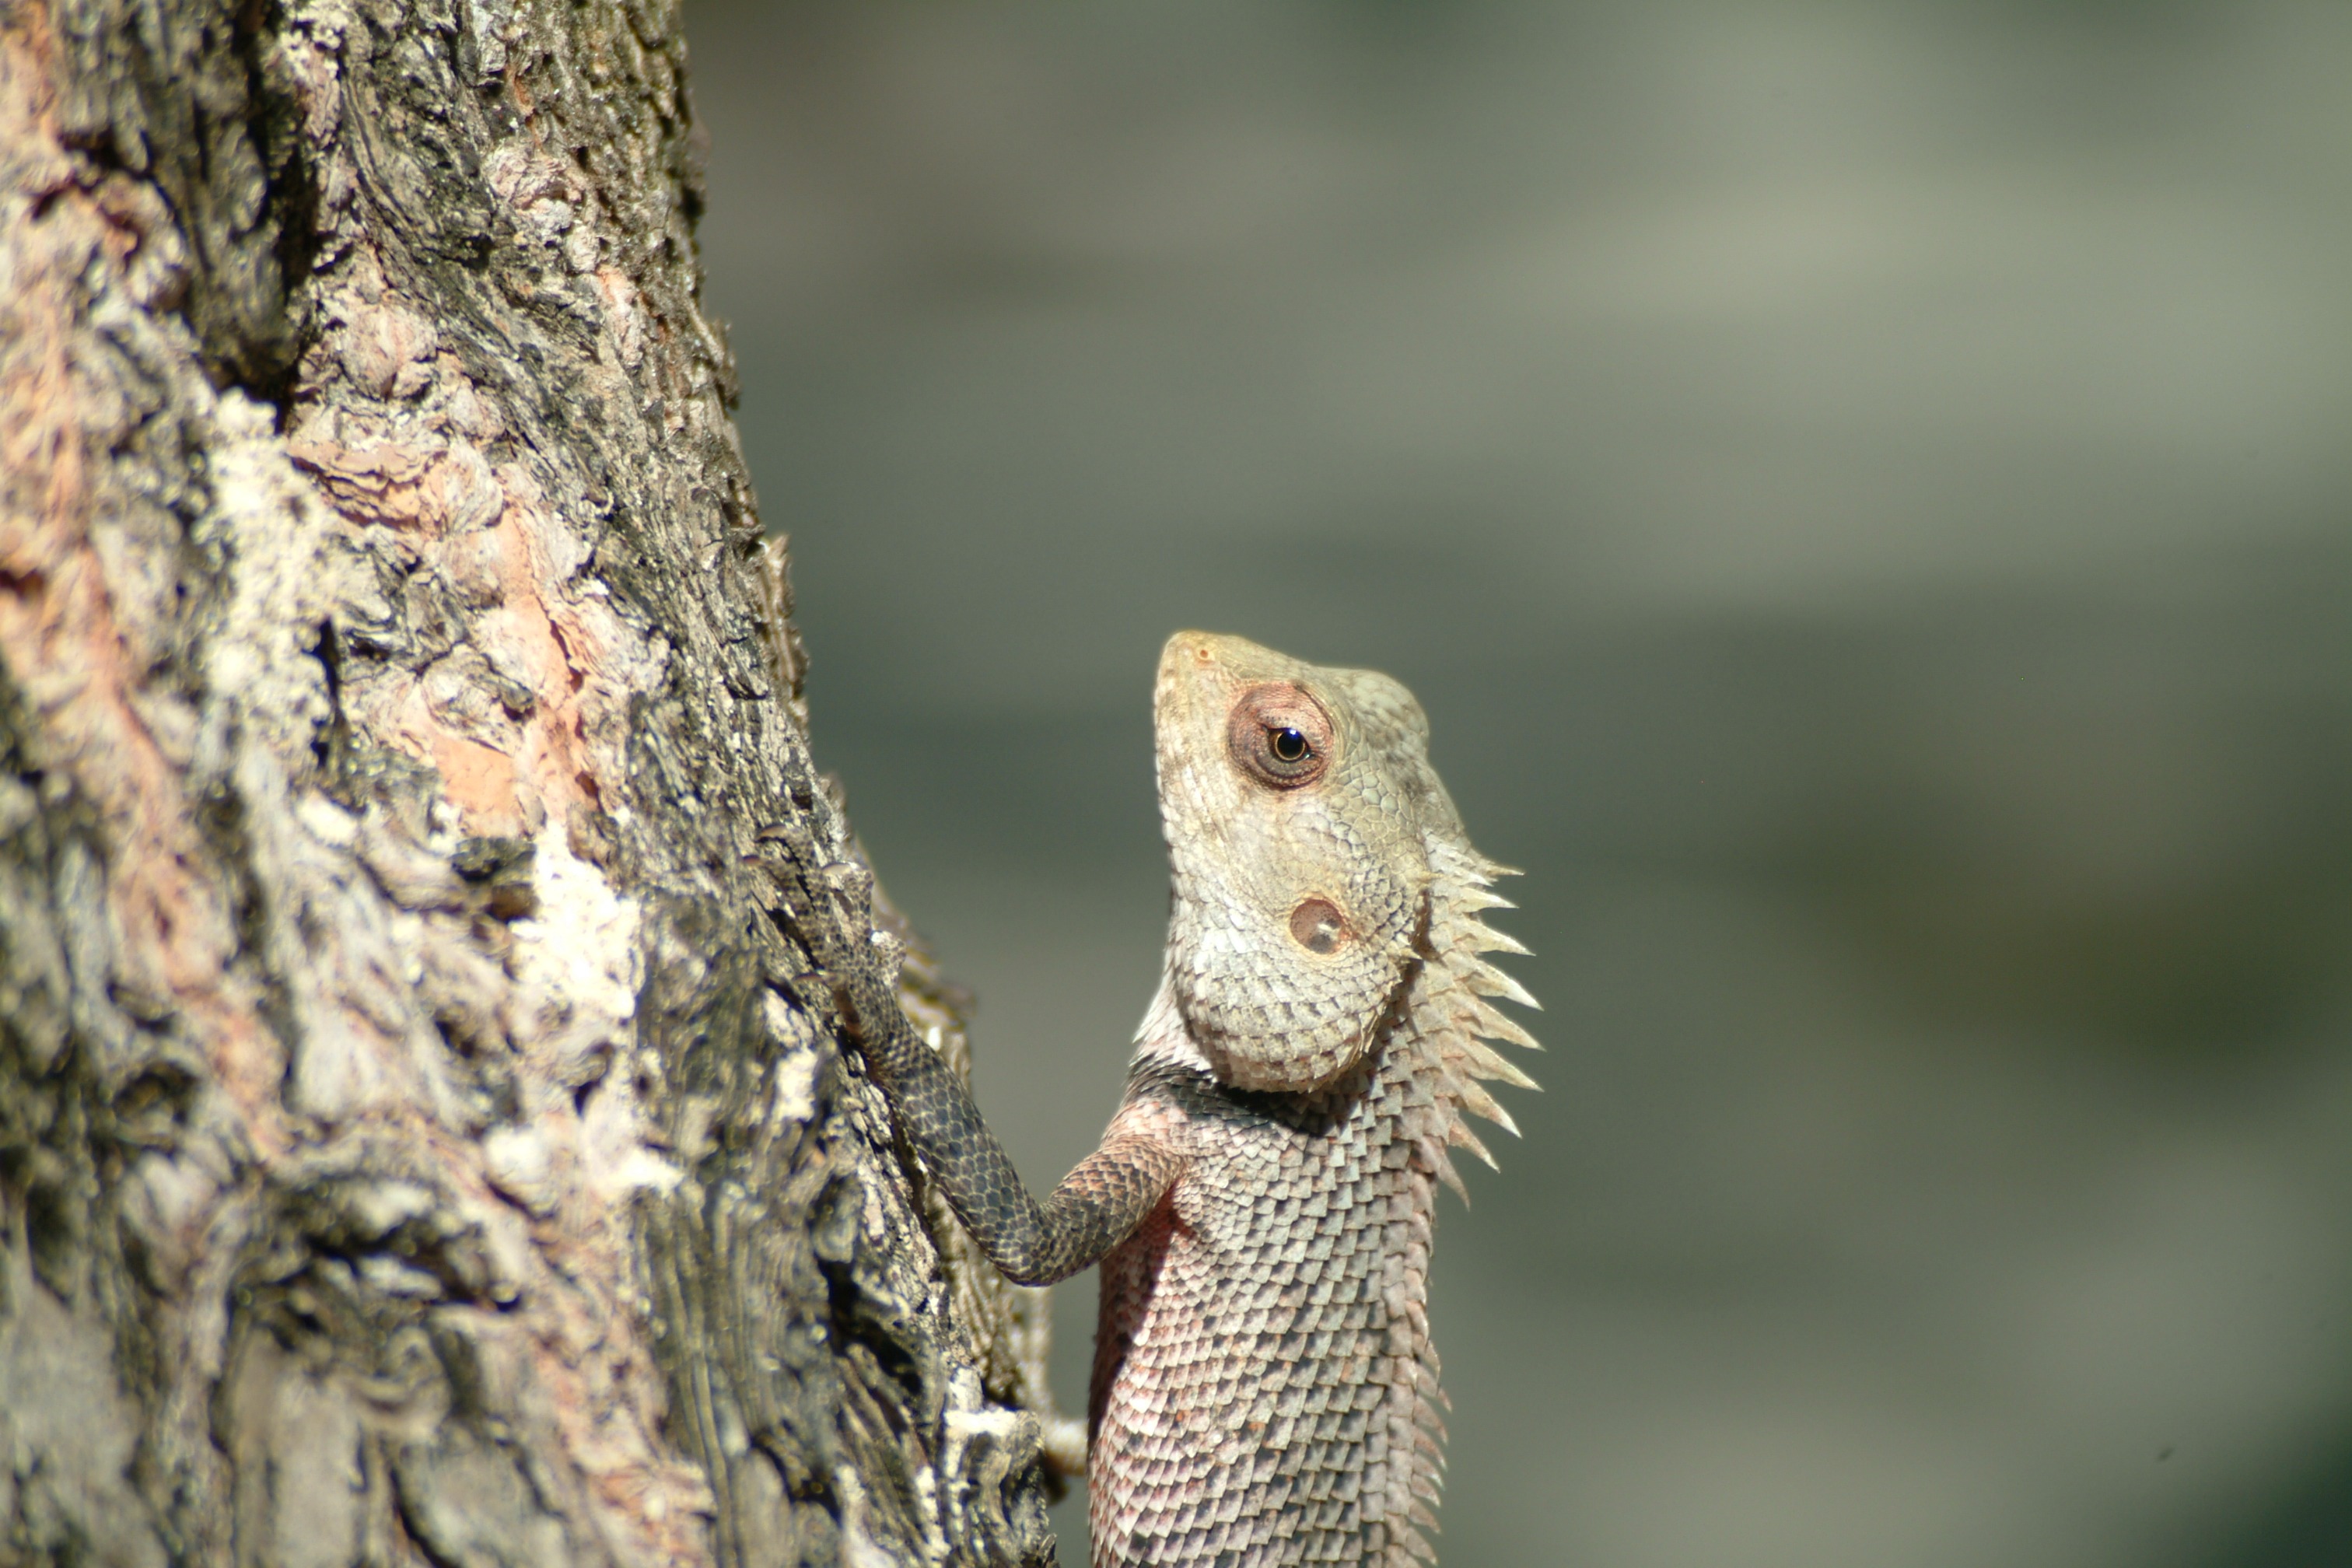
branch, wildlife, mammal, squirrel, reptile, rodent, iguana, fauna, lizard, close up, vertebrate, maldives, scaled reptile